United Nations Security Council Resolution 1

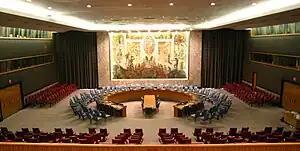
The Security Council

United Nations Security Council Resolution 1 was adopted without a vote on 25 January 1946. The Council called for the Military Staff Committee to meet for the first time in London on 1 February 1946.